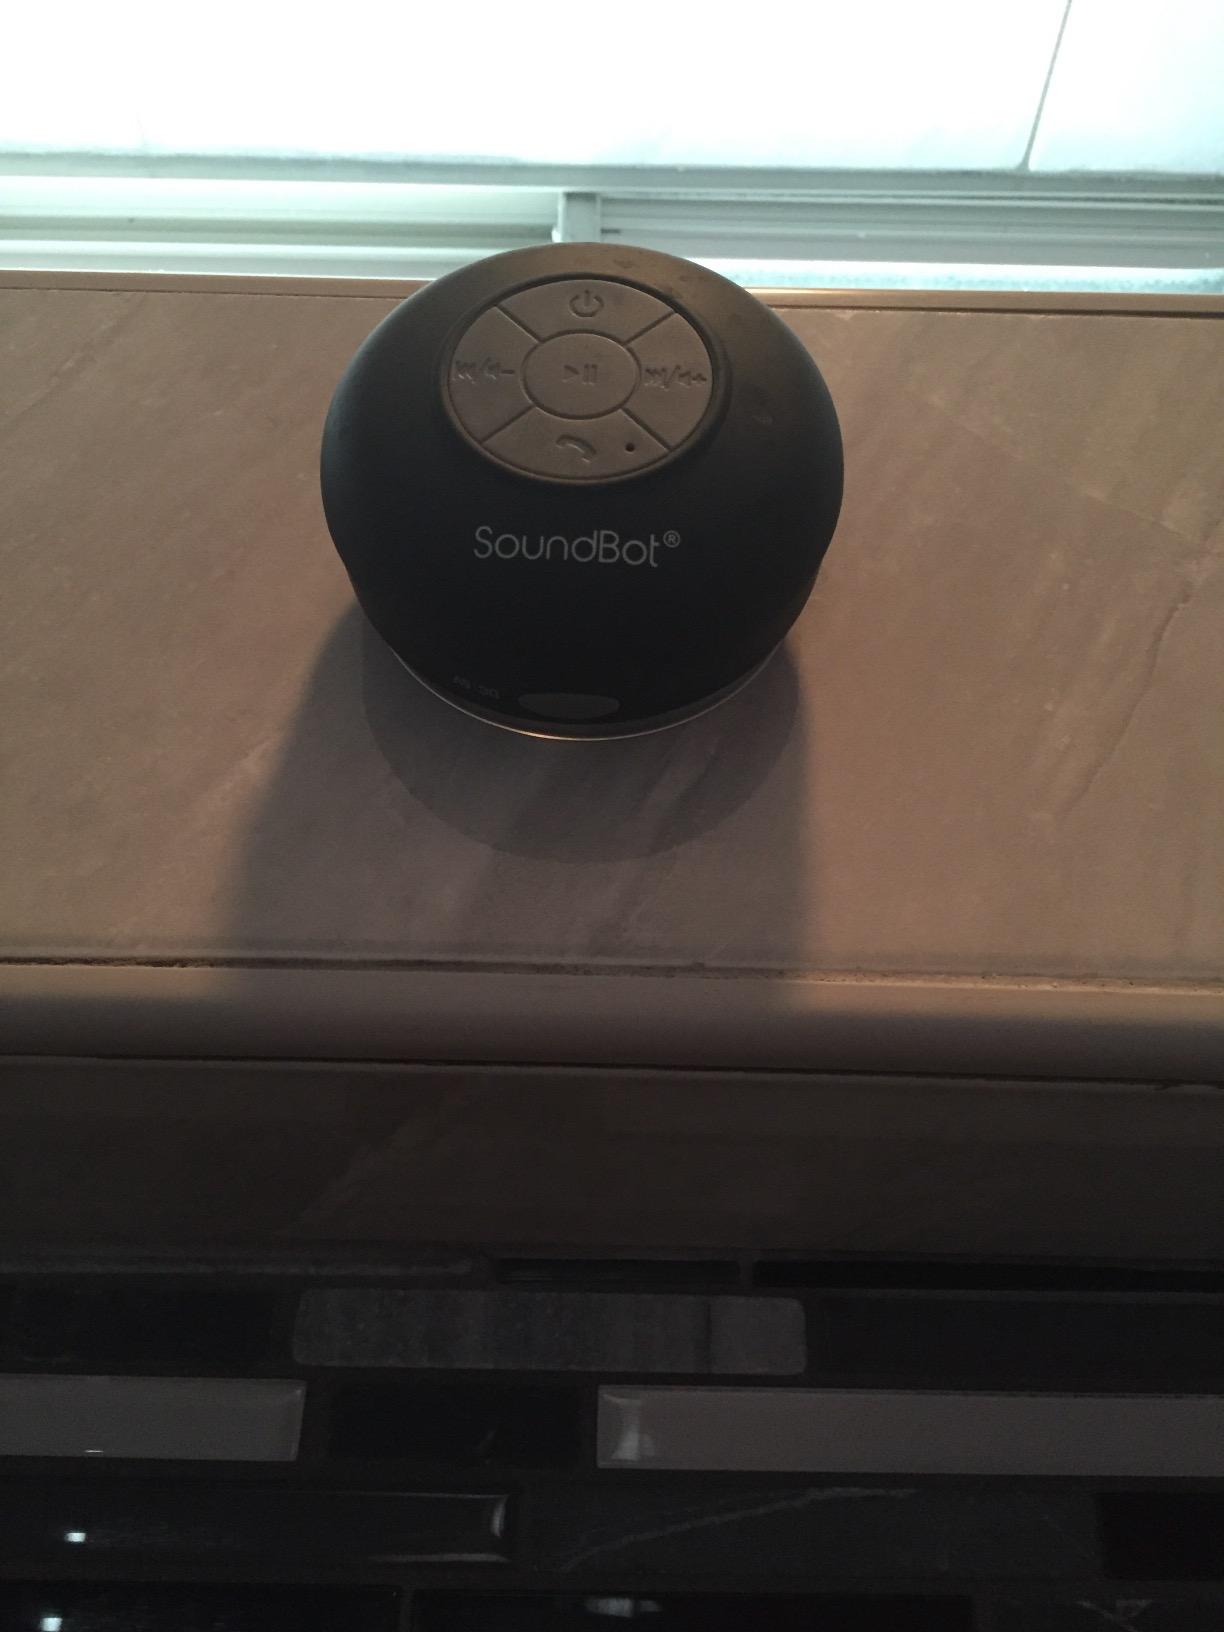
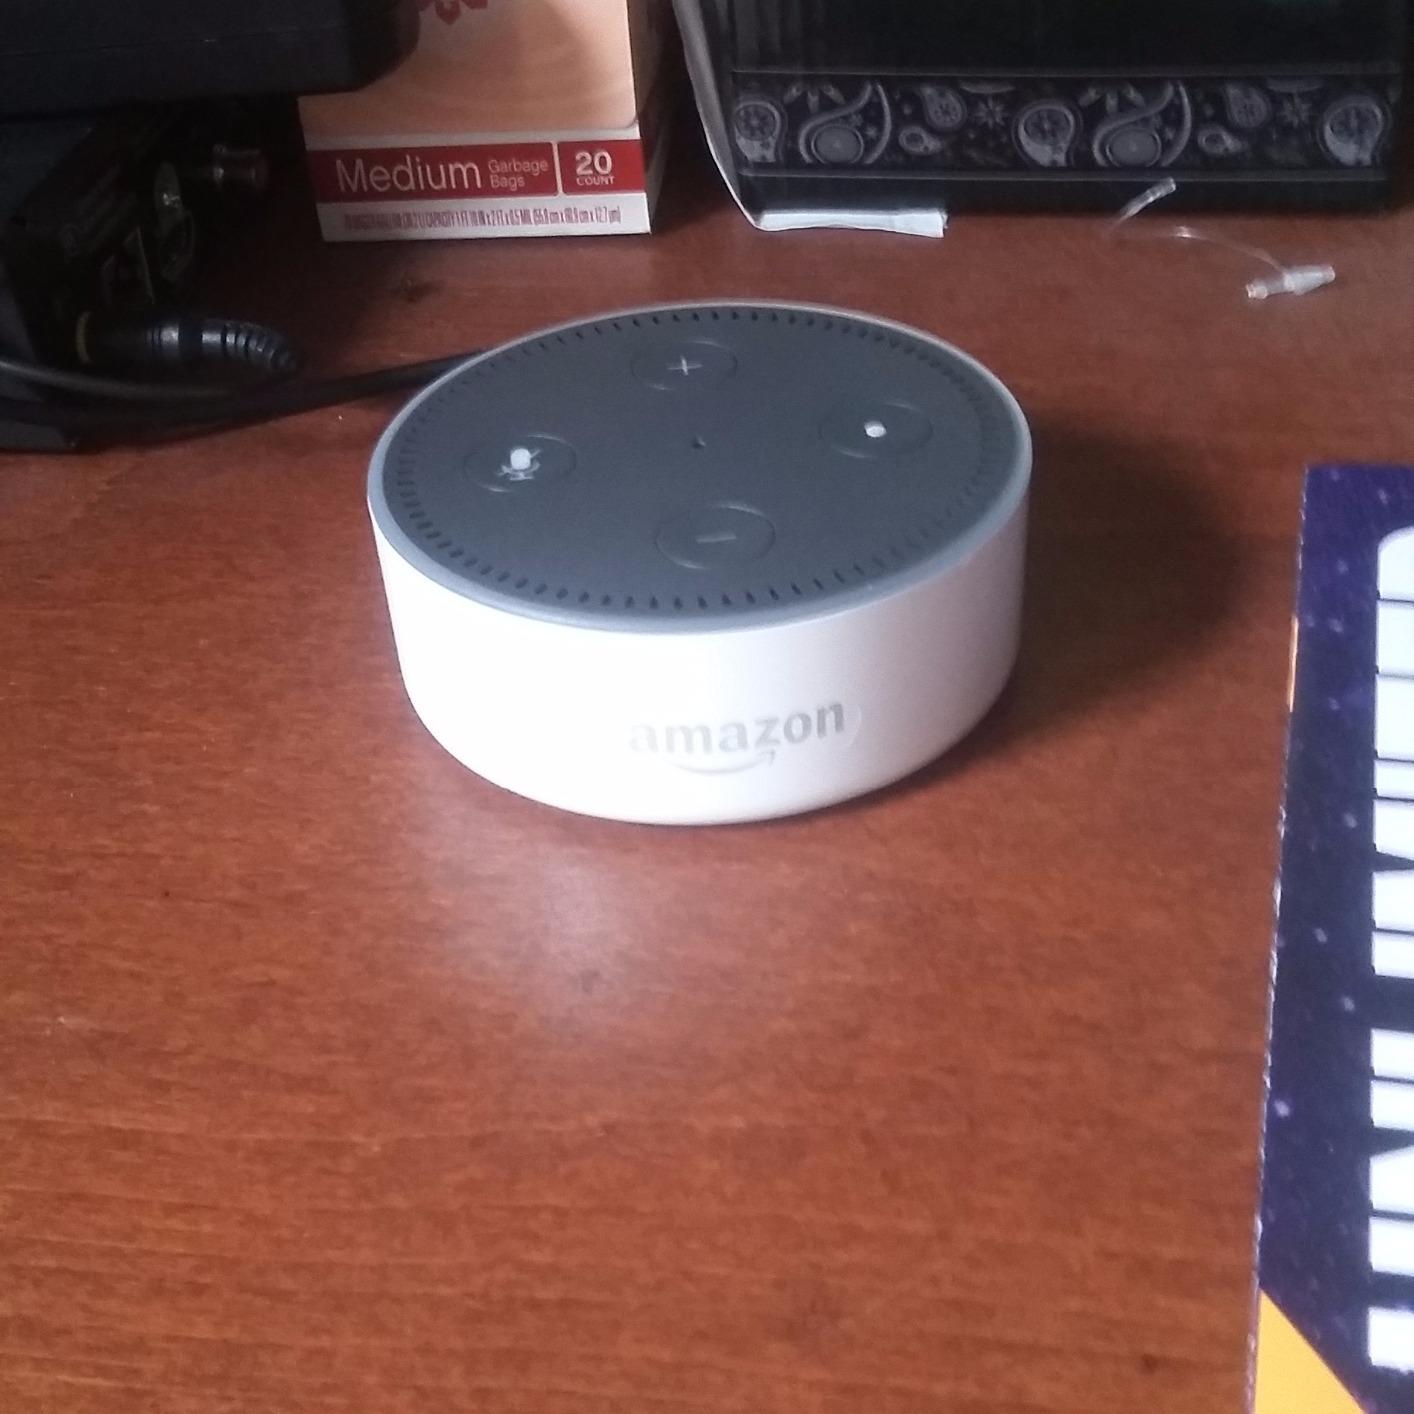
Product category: speaker
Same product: no